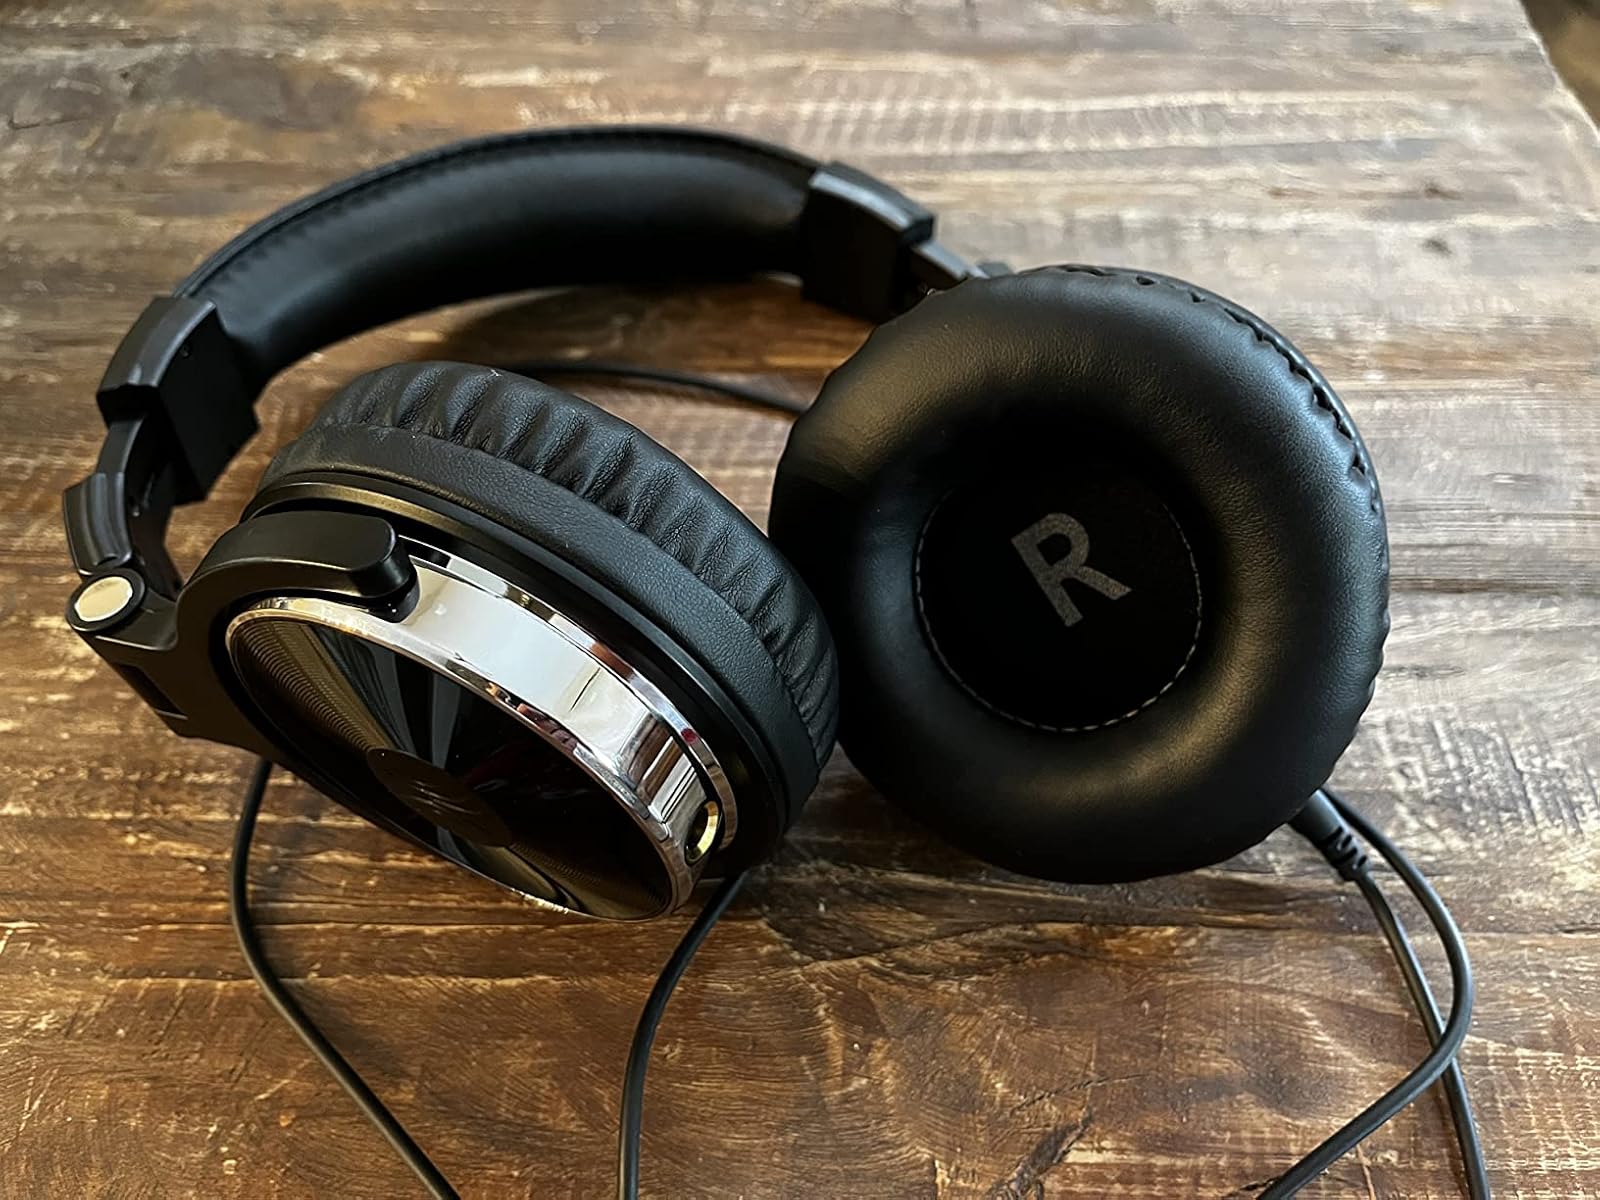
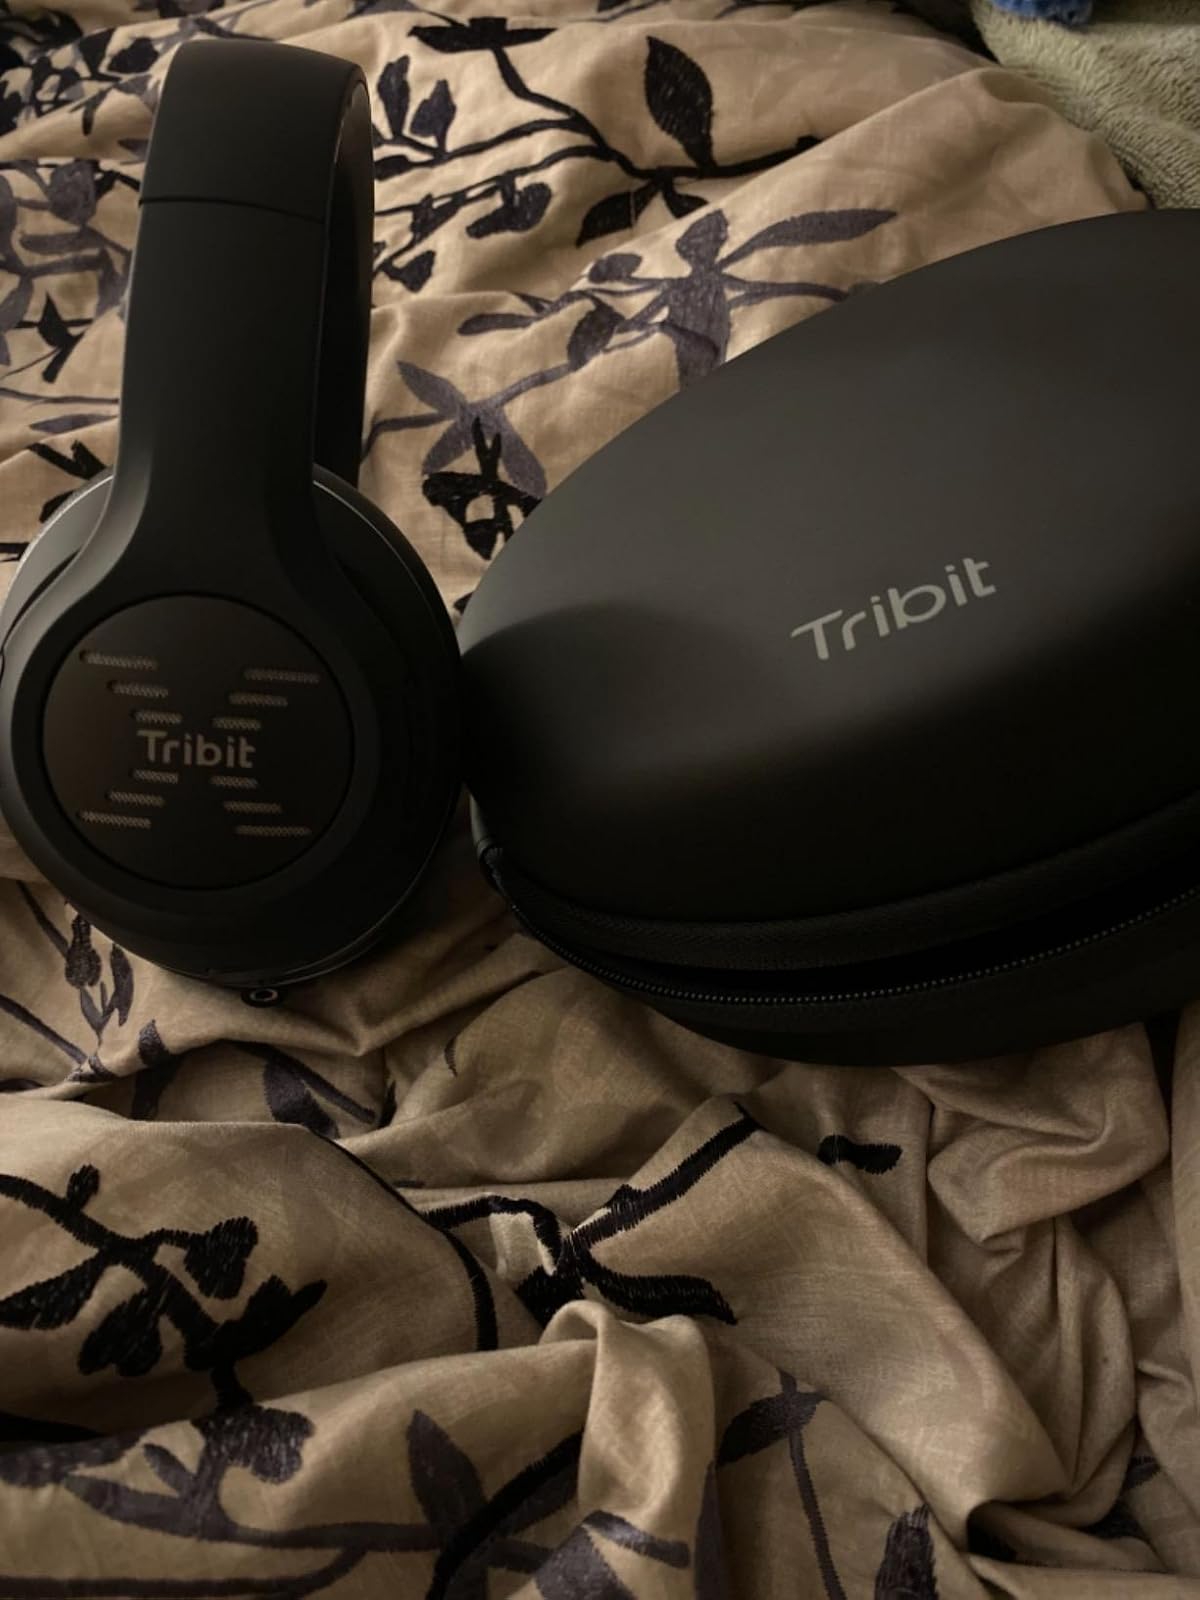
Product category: headphones
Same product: no